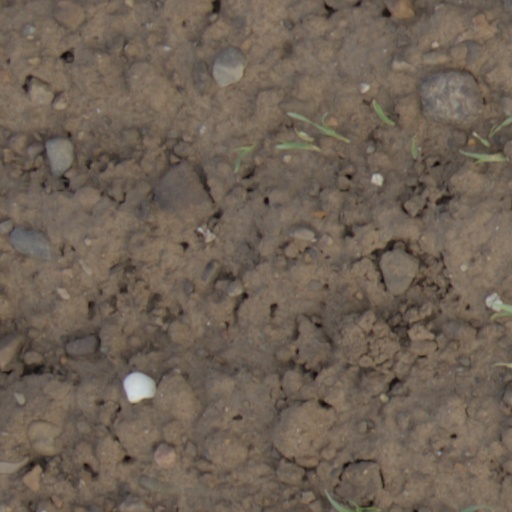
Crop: wheat